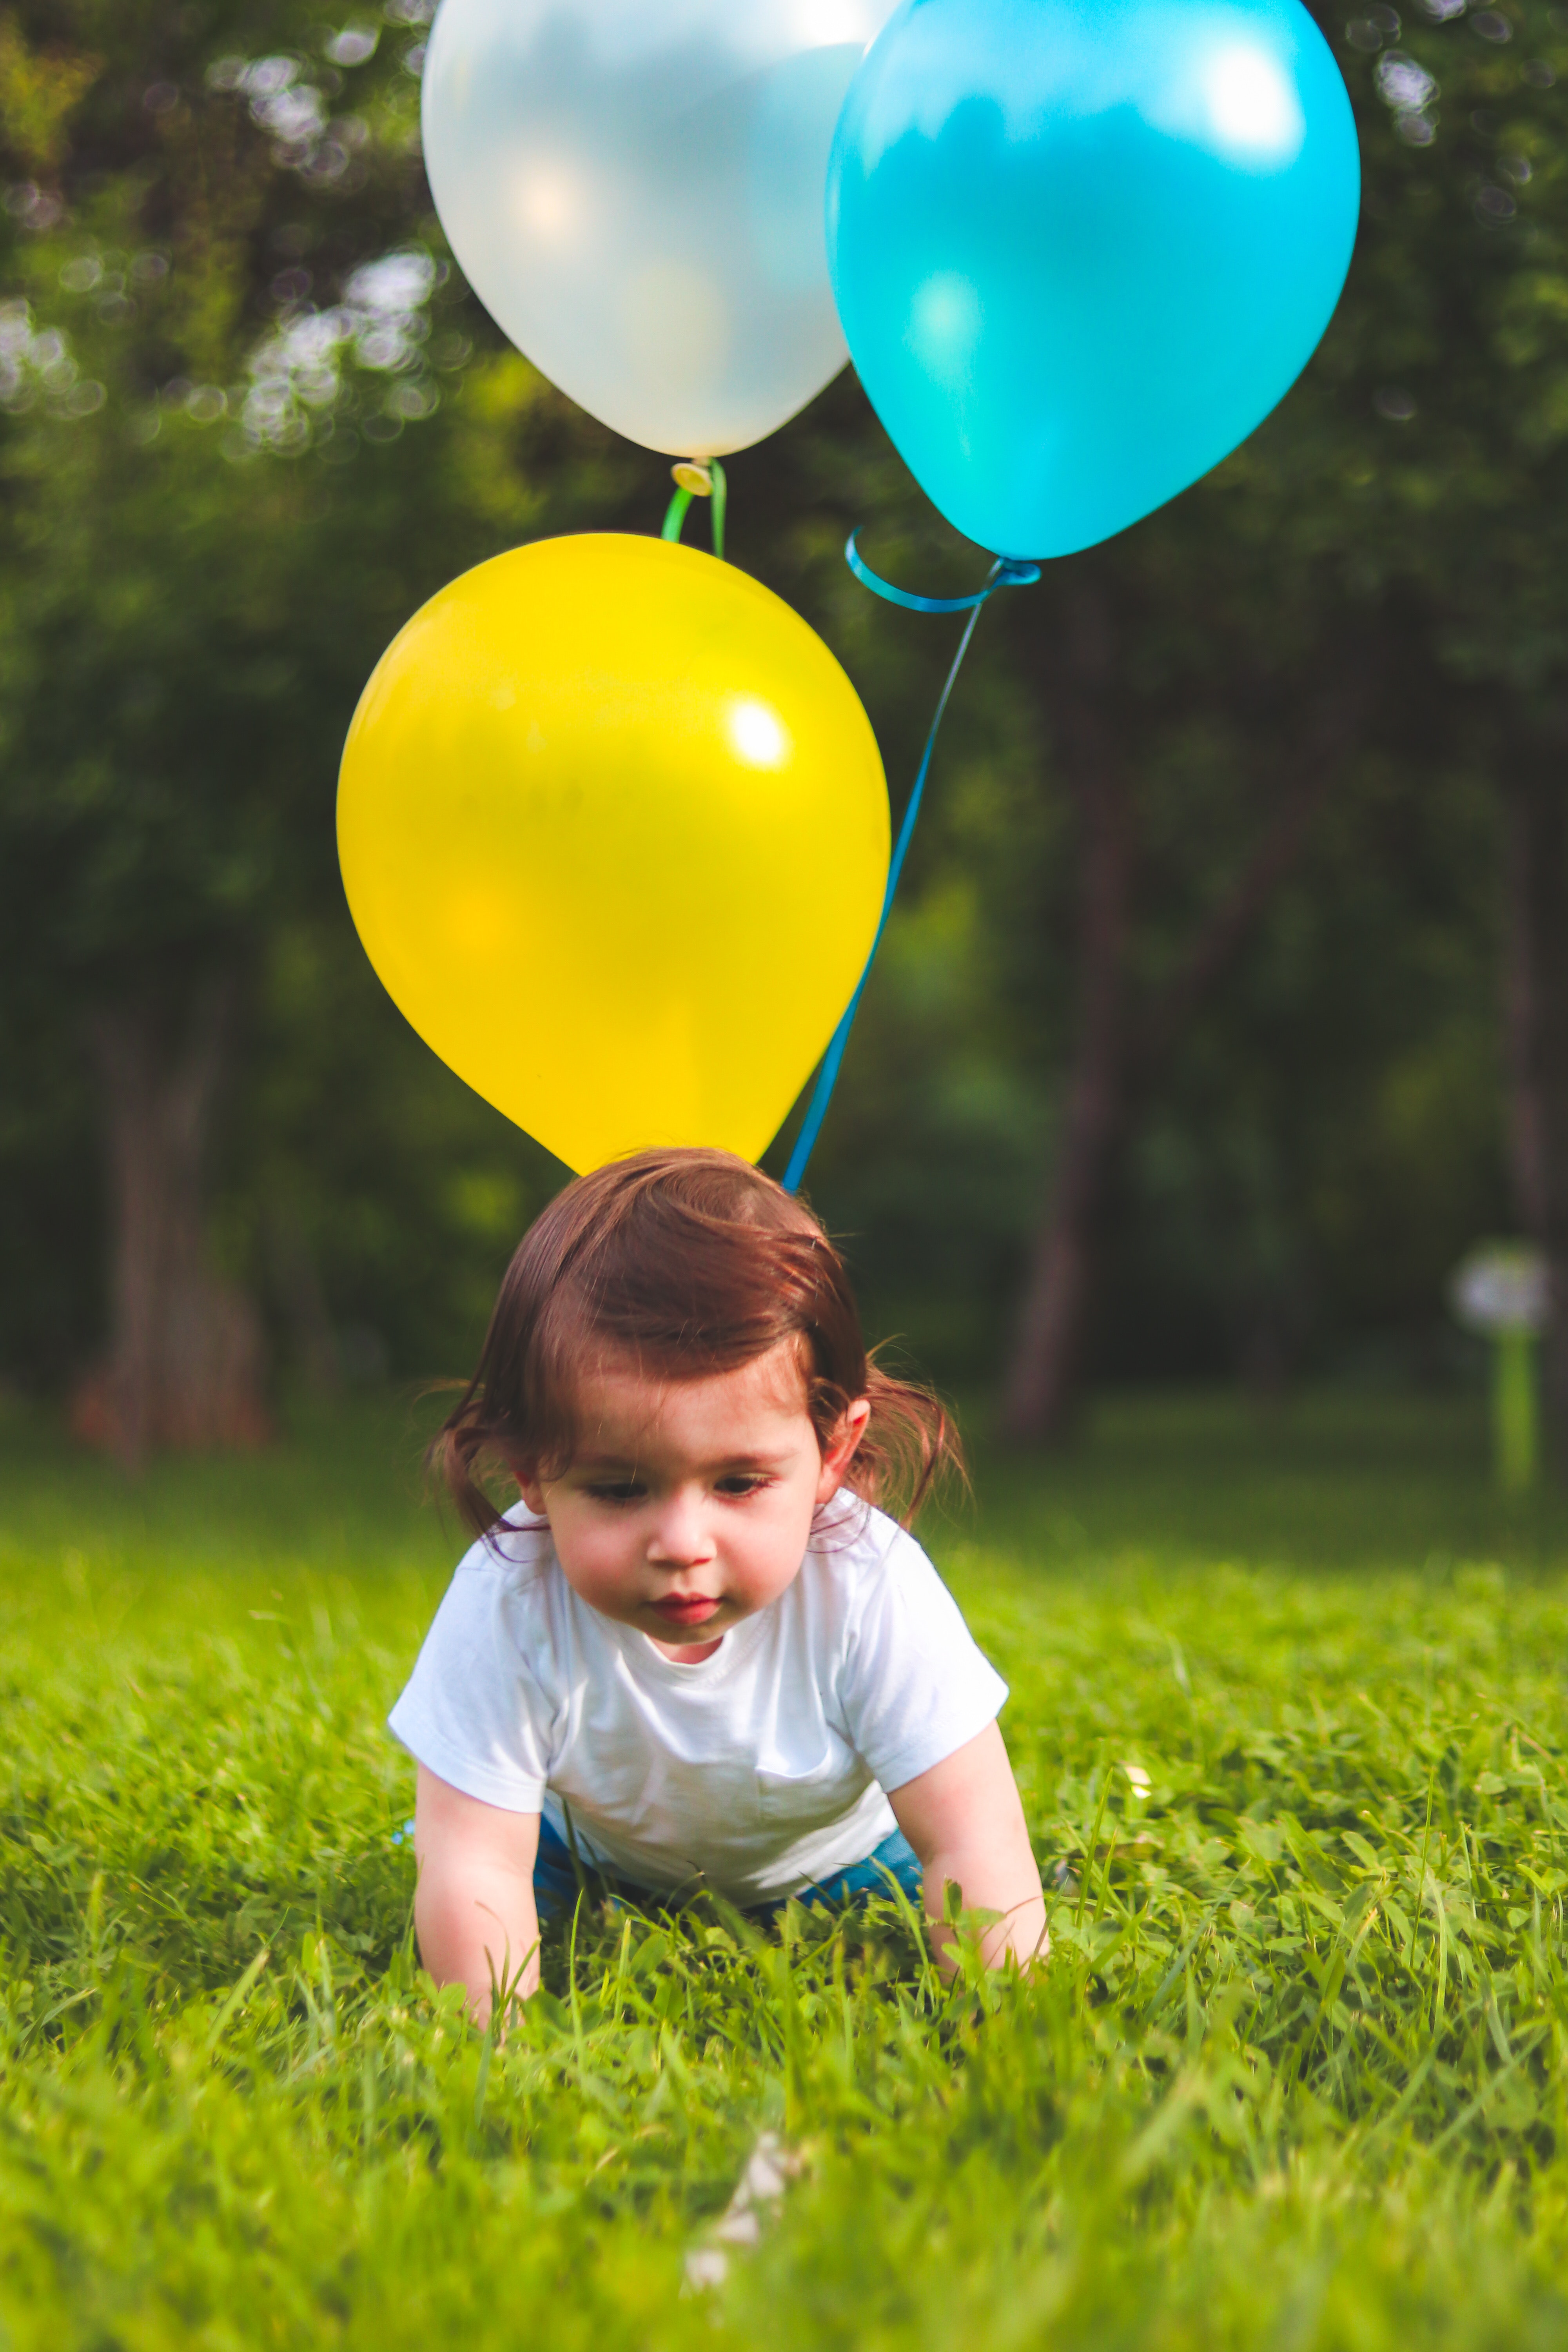
People in nature, balloon, green, grass, party supply, happy, light, child, yellow, sunlight, meadow, fun, spring, summer, smile, Playing with kids, photography, toddler, play